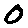
Label: 0